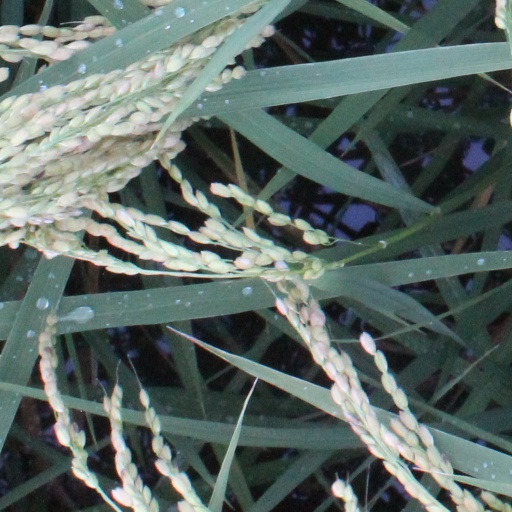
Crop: rice